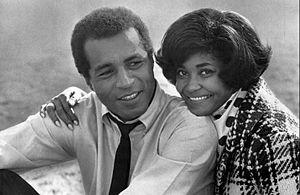
Samuel Lloyd Haynes est un acteur et scénariste de télévision américain, connu surtout pour son rôle de Mr Pete Dixon dans la série Room 222.
Nancy Sue Wilson, née le 20 février 1937 à Chillicothe dans l'Ohio) et morte le 13 décembre 2018 à Pioneertown en Californie, est une chanteuse et actrice américaine. Avec plus de 70 albums à son actif, sa carrière musicale s'étale sur plus de cinq décennies, des années 1950 aux années 2010, et est couronnée par trois Grammy Awards. Elle est notamment connue pour ses interprétations de How Glad I Am et de Guess Who I Saw Today.